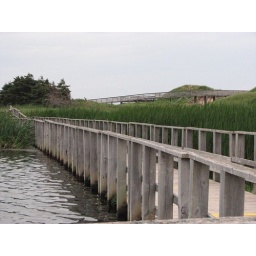
One bridge goes over the lake and one goes over the creek and dunes to the beach.